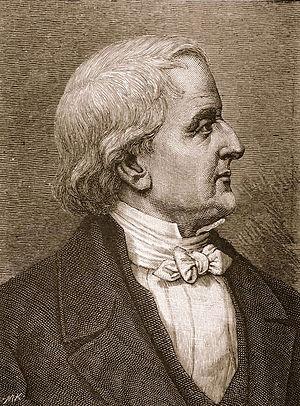
Friedrich Christoph Schlosser est un historien allemand.